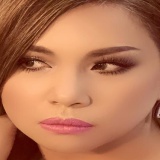
ca sĩ Minh Tuyết